The Terminal

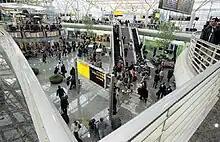
The gigantic airport set built for the film.

The idea for the film may have originated from the story of Mehran Karimi Nasseri, also known as Sir Alfred, an Iranian refugee who lived in Terminal One of the Charles de Gaulle Airport, Paris from 1988 until 2006. In September 2003, "The New York Times" noted that Steven Spielberg bought the rights to Nasseri's life story as the basis for the film; and in September 2004 "The Guardian" noted Nasseri received thousands of dollars from the filmmakers. However, none of the studio's publicity materials mention Nasseri's story as an inspiration for the film, and the storyline bears no resemblance to Nasseri's experiences. The 1993 French film "Lost in Transit" was already based on the same story. In deciding to make the film, Spielberg stated that after directing "Catch Me If You Can", "I wanted to do another movie that could make us laugh and cry and feel good about the world. ... This is a time when we need to smile more and Hollywood movies are supposed to do that for people in difficult times."